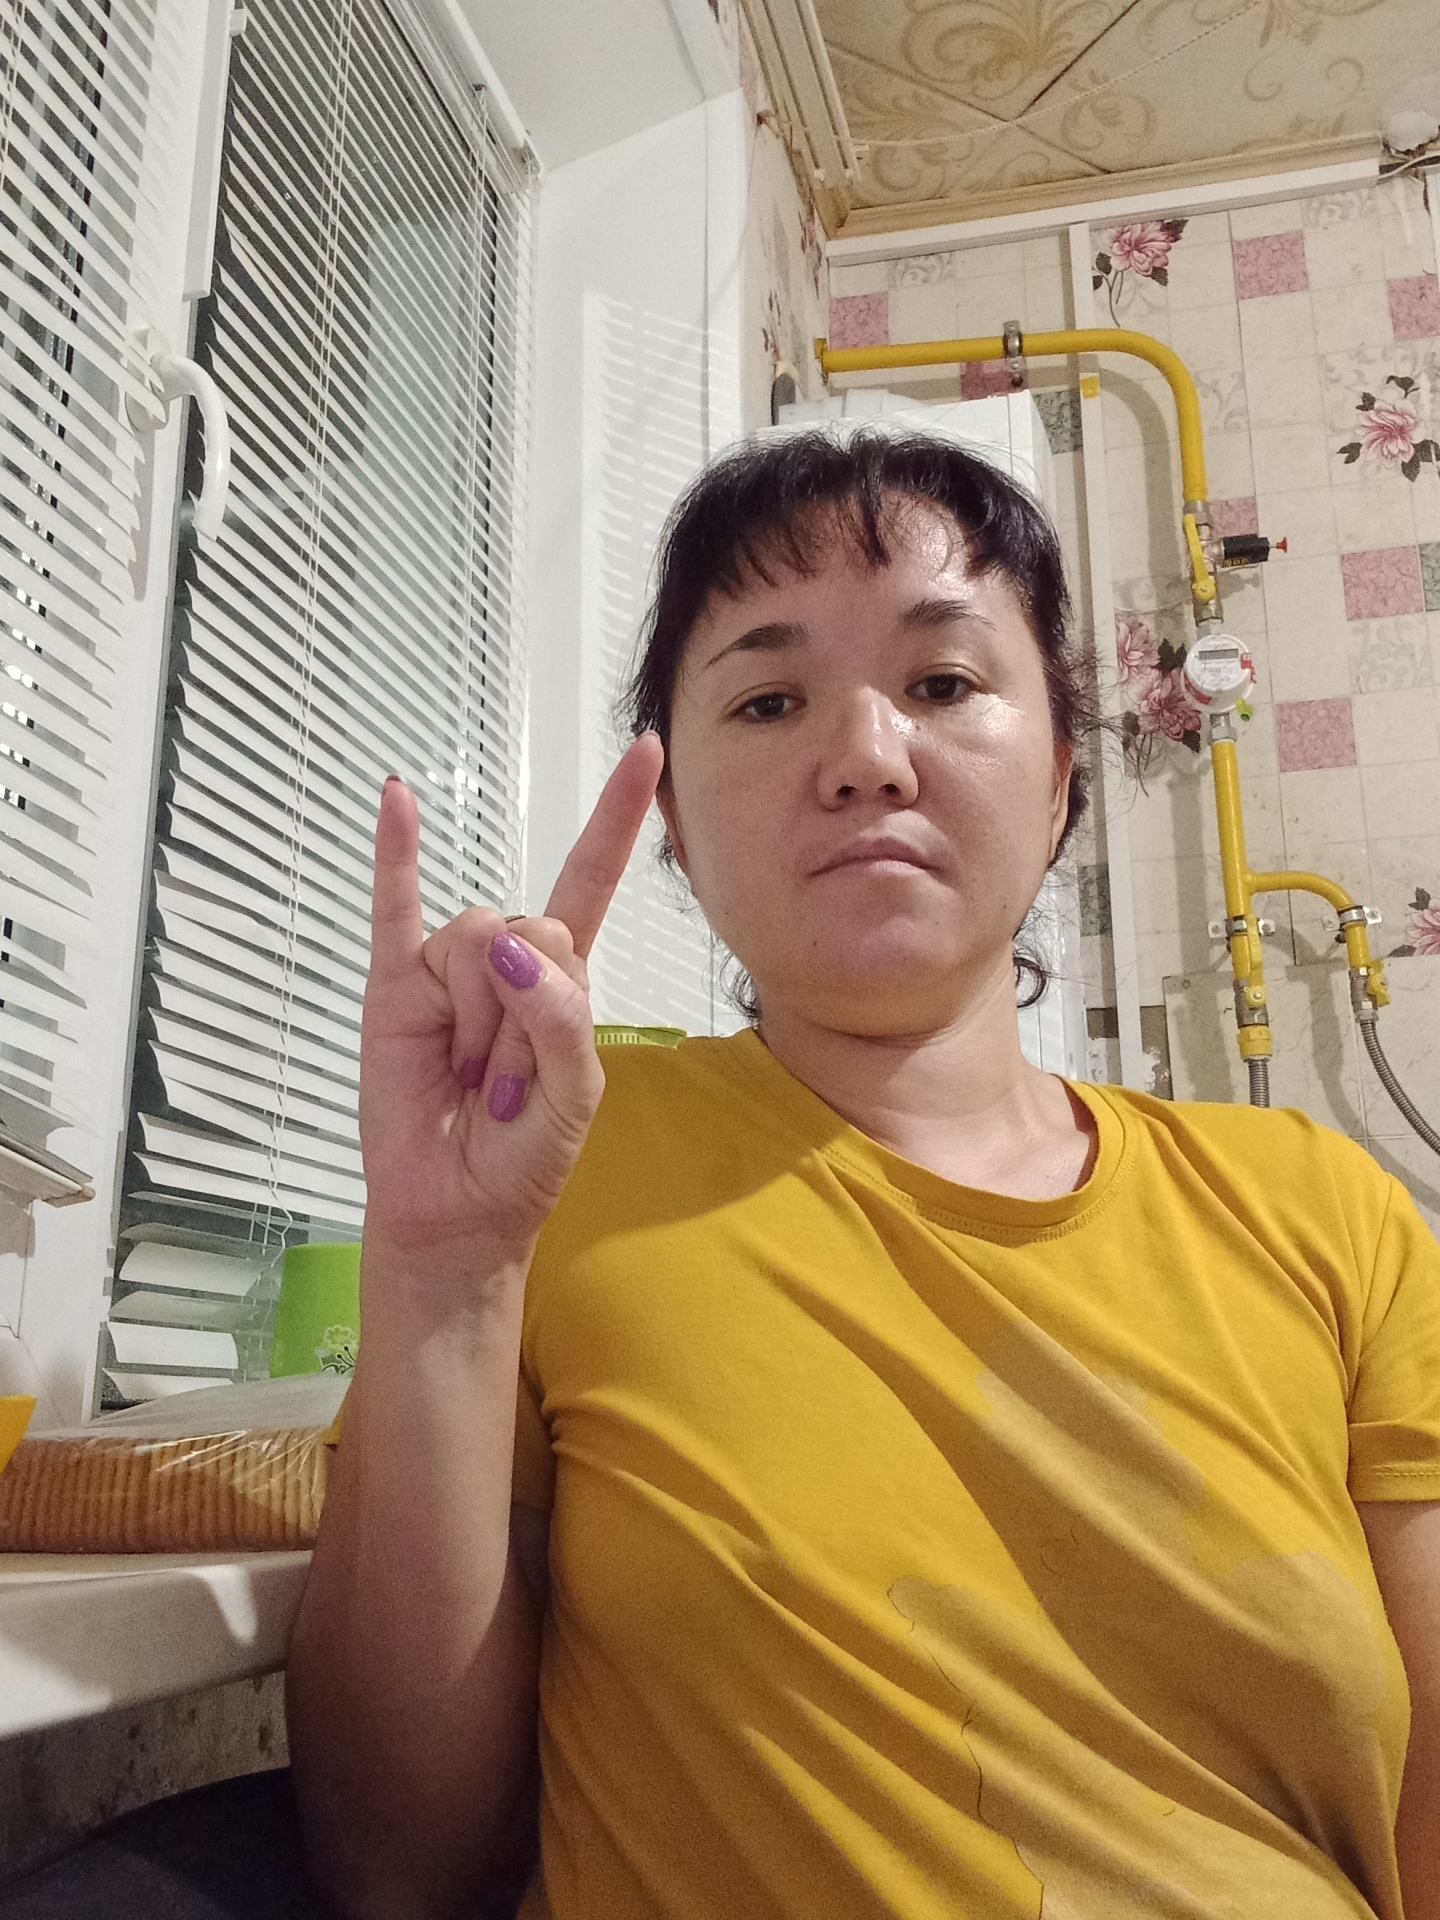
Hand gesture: rock